Logi Ólafsson

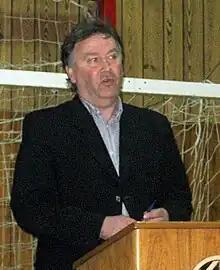
Logi in 2007

Logi Ólafsson (born 14 November 1954) is an Icelandic football coach and former player. During his coaching career, he has been the manager of both the Icelandic men's and women's national team.